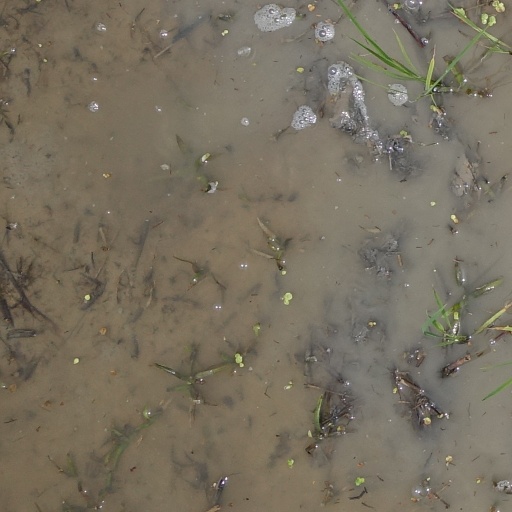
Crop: rice